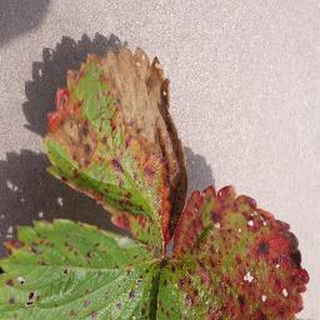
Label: strawberry_leaf_scorch